Colorado

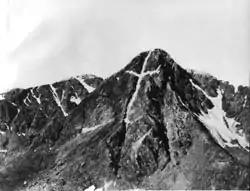
Mount of the Holy Cross, photographed by William Henry Jackson in 1874

In 1864, Territorial Governor John Evans appointed the Reverend John Chivington as Colonel of the Colorado Volunteers with orders to protect white settlers from Cheyenne and Arapaho warriors who were accused of stealing cattle. Colonel Chivington ordered his troops to attack a band of Cheyenne and Arapaho encamped along Sand Creek. Chivington reported that his troops killed more than 500 warriors. The militia returned to Denver City in triumph, but several officers reported that the so-called battle was a blatant massacre of Indians at peace, that most of the dead were women and children, and that the bodies of the dead had been hideously mutilated and desecrated. Three U.S. Army inquiries condemned the action, and incoming President Andrew Johnson asked Governor Evans for his resignation, but none of the perpetrators was ever punished. This event is now known as the Sand Creek massacre.